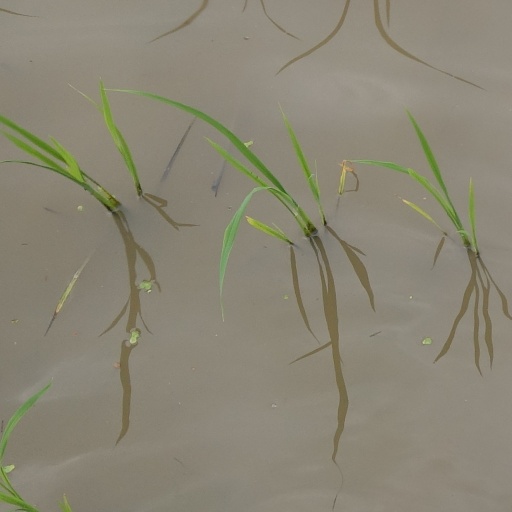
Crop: rice